Pablo Picasso

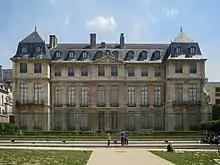
Musée Picasso, Paris (Hotel Salé, 1659)

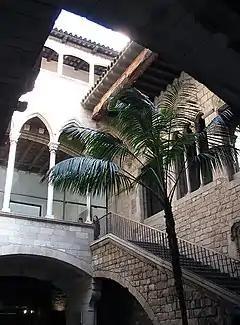
Museu Picasso is located in the gothic palaces of Montcada street in Barcelona.

During World War II, Picasso remained in Paris while the Germans occupied the city. Picasso's artistic style did not fit the Nazi ideal of art, so he did not exhibit during this time. He was often harassed by the Gestapo. During one search of his apartment, an officer saw a photograph of the painting "Guernica". "Did you do that?" the German asked Picasso. "No," he replied, "You did."